Casa Pia

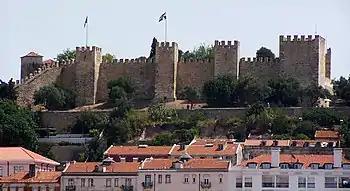
The Castle of São Jorge, Casa Pia's first location

The Casa Pia is a Portuguese institution founded by Maria I, known as "A Pia" ("Mary the Pious"), and organized by Police Intendant Pina Manique in 1780, following the social disarray of the 1755 Lisbon earthquake. For almost three centuries, thousands of young boys and girls were raised by Casa Pia, including many public personalities, called casapianos. Casa Pia is Portugal's largest educational institution dedicated to helping youngsters in risk of social exclusion or without parental support.